Jordan Cameron

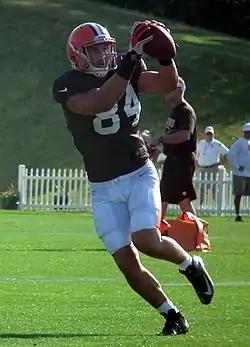
Cameron with the Browns in 2012

Jordan Cravens Cameron (born August 7, 1988) is an American former professional football player who was a tight end in the National Football League (NFL). He played college football for the USC Trojans and was selected by the Cleveland Browns in the fourth round of the 2011 NFL draft. Cameron also played for the Miami Dolphins.